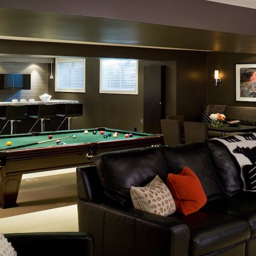
paint and a pool table create a slick sports bar at home for the entertainment of all ages